My Hero Academia: Heroes Rising

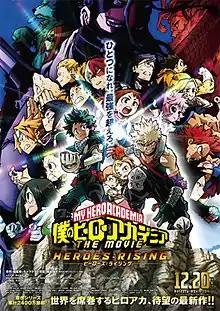
Japanese theatrical release poster

is a 2019 Japanese animated superhero film based on an original story featuring the characters of "My Hero Academia" manga series by Kōhei Horikoshi. Produced by Bones and distributed by Toho, the second film of the franchise was directed by Kenji Nagasaki from a script written by Yōsuke Kuroda and stars Daiki Yamashita and Nobuhiko Okamoto as part of an ensemble cast. In the film, Izuku Midoriya, Katsuki Bakugo, Ochaco Uraraka, and their classmates visit Nabu Island where they must save a group of islanders from a villain with an unfathomable Quirk.